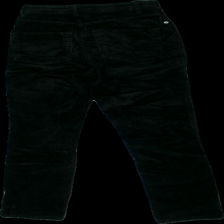
View: back
Type: Trousers
Category: Ladies
Brand: Monki
Colors: Black
Material: 100% cott
Cut: Regular
Price range: 100-150
Recommended usage: Reuse
Description: Black manchester trousers from Monki, size 32. Good condition.